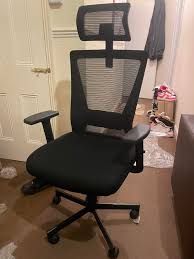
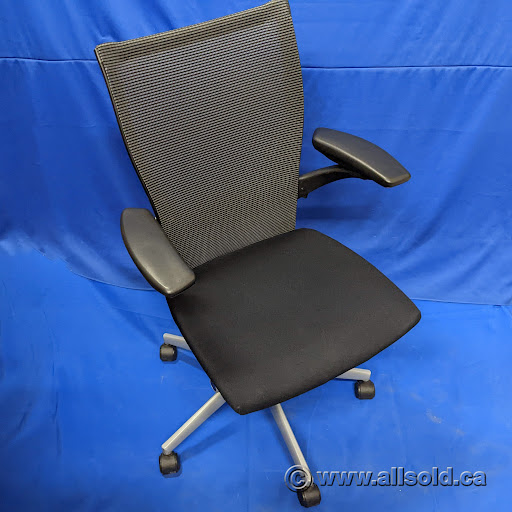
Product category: items_chair
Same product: no